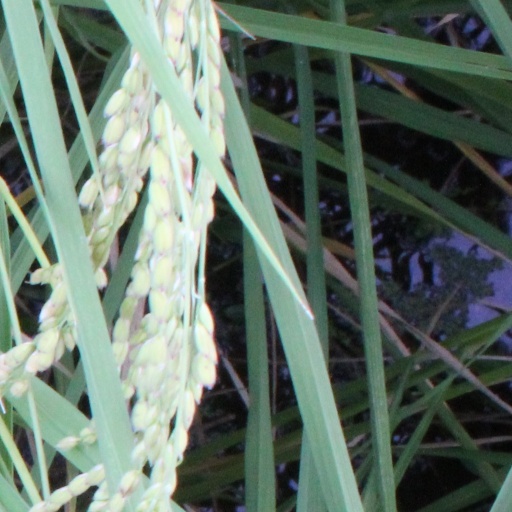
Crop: rice